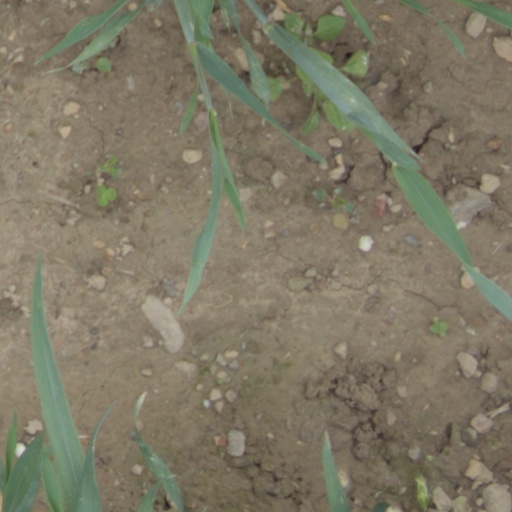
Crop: wheat